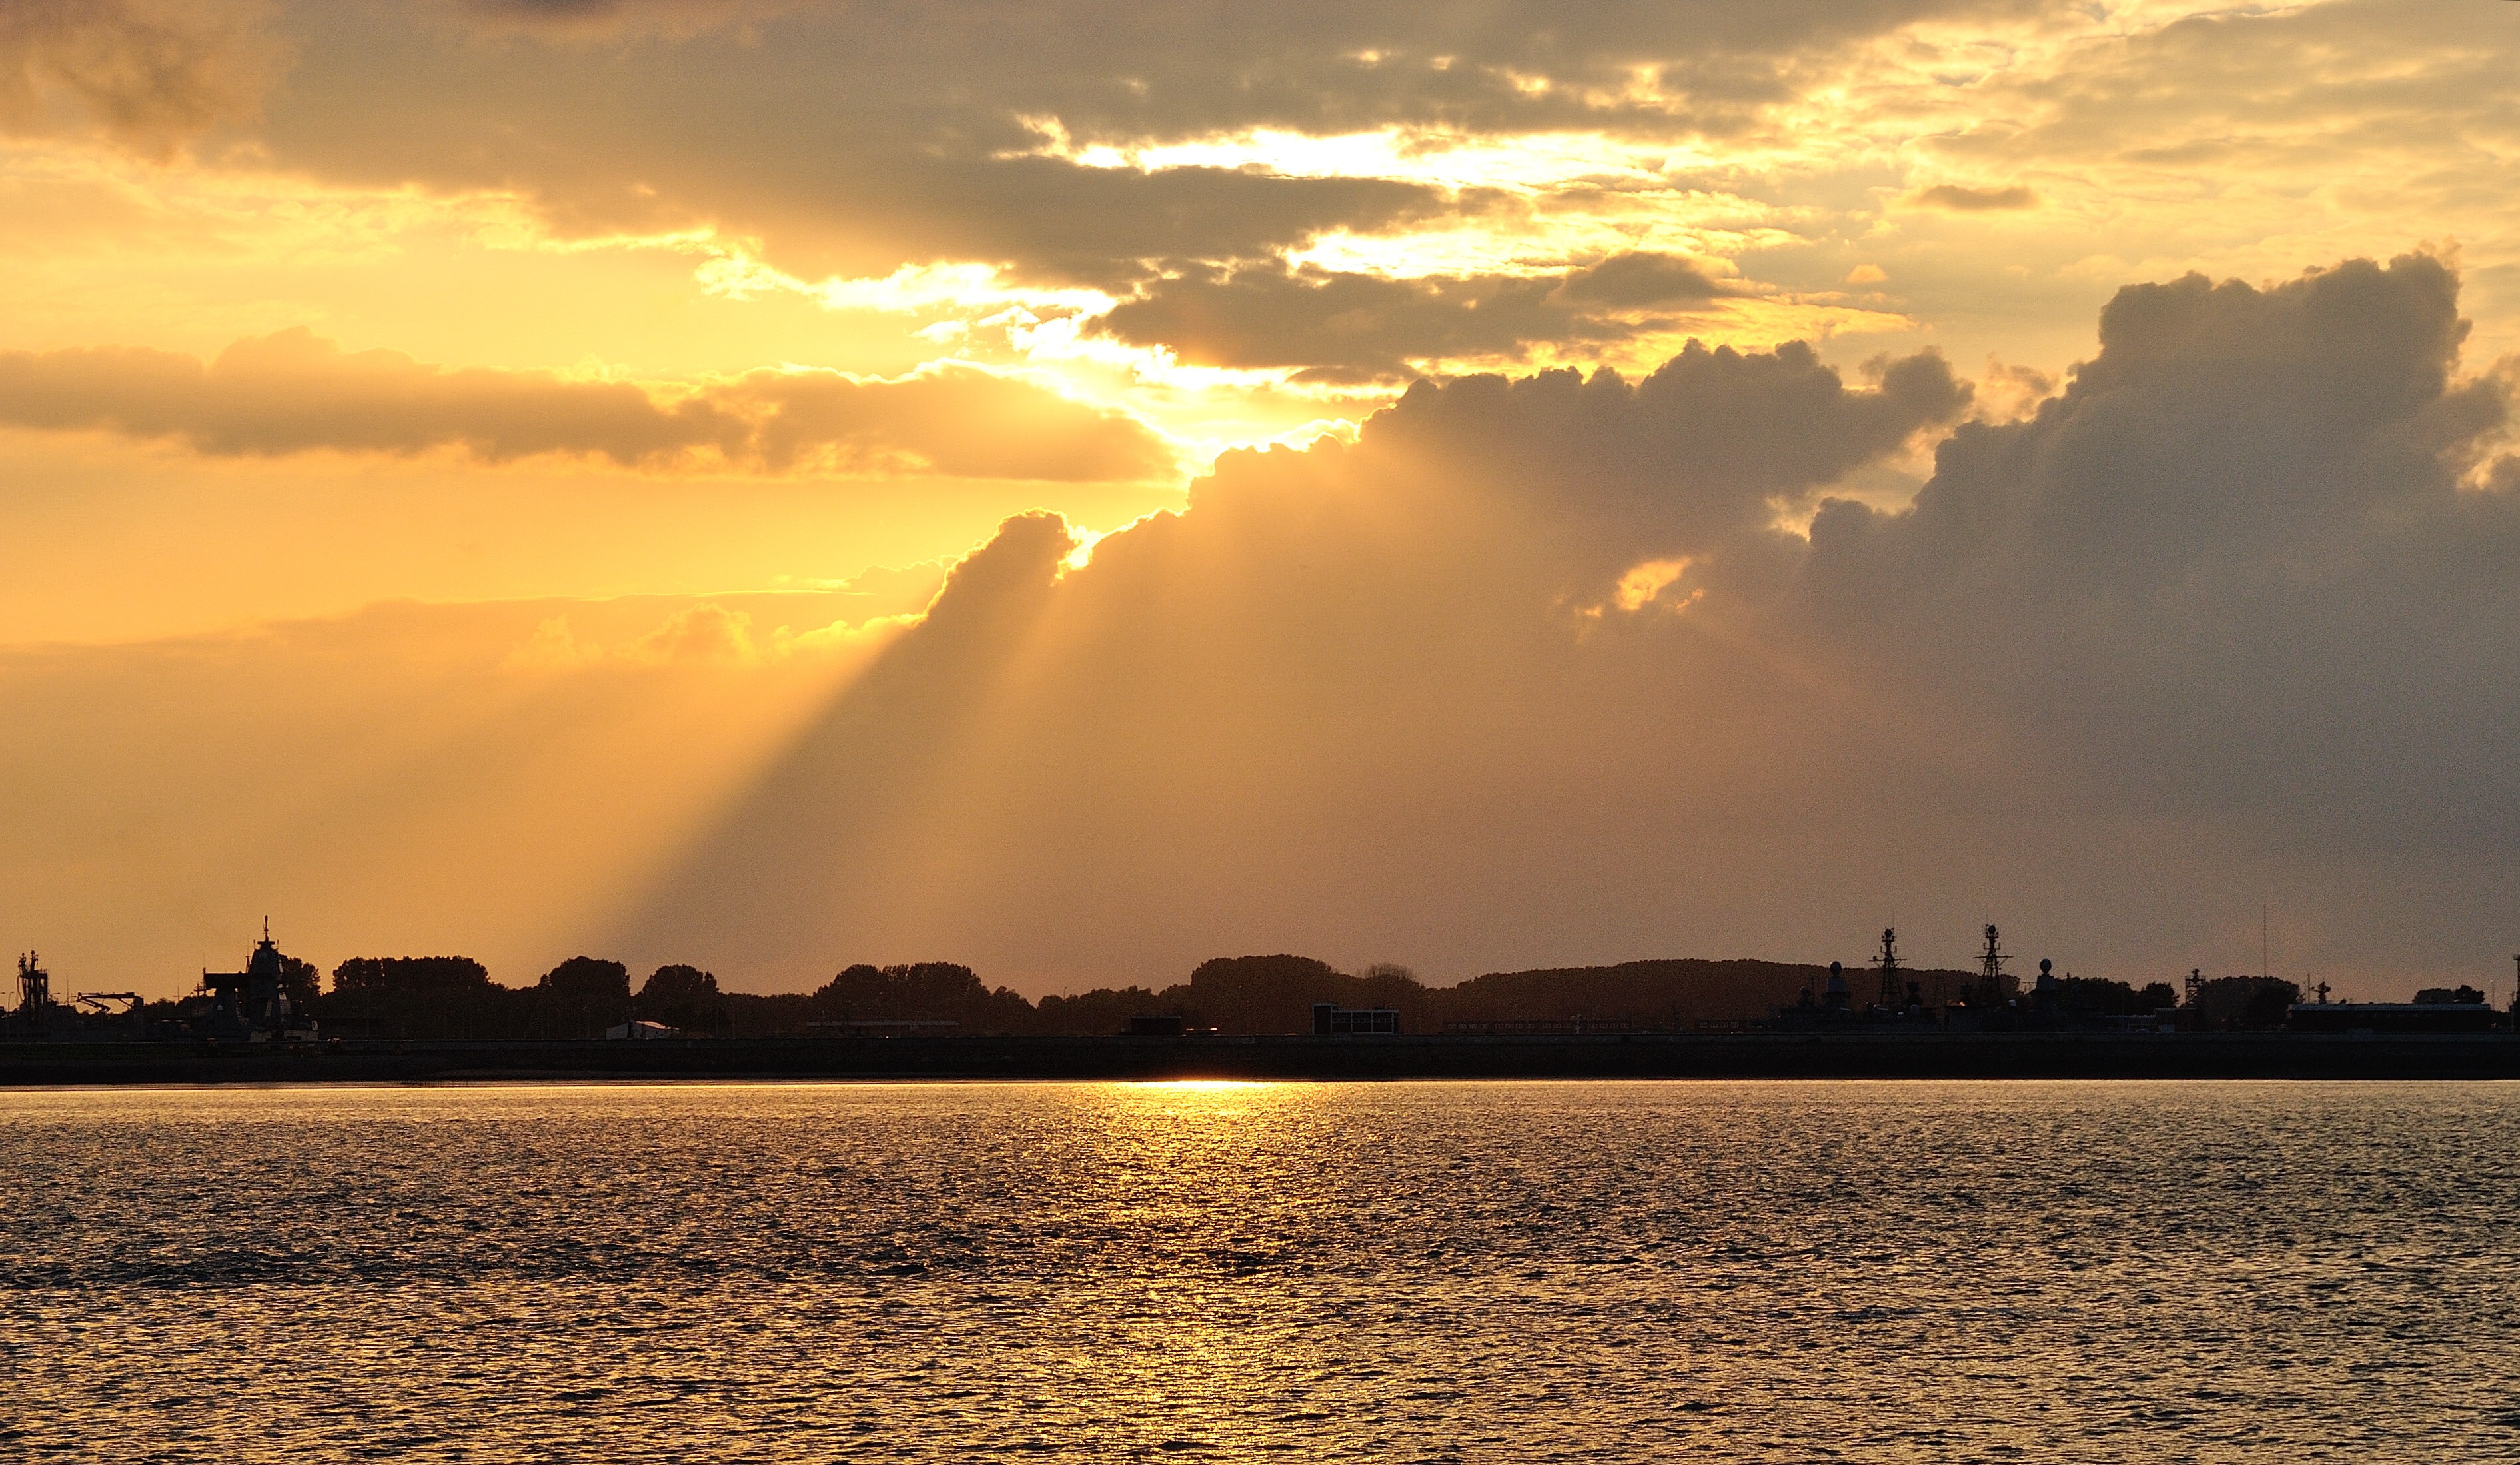
beach, sea, coast, ocean, horizon, cloud, sky, sun, sunrise, sunset, sunlight, morning, shore, dawn, dusk, evening, reflection, bay, jade, afterglow, meteorological phenomenon, atmospheric phenomenon